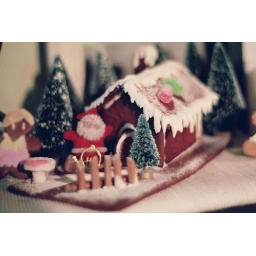
Snow house in red